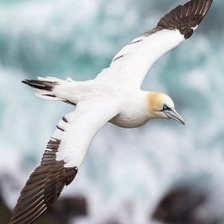
Species: NORTHERN GANNET
Scientific name: MORUS BASSANUS